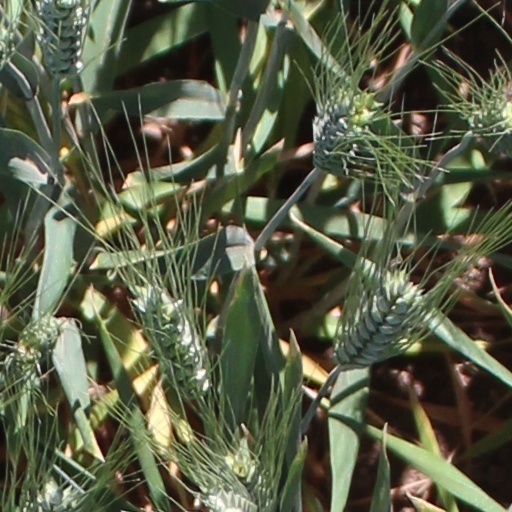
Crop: wheat